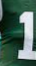
Number: 1